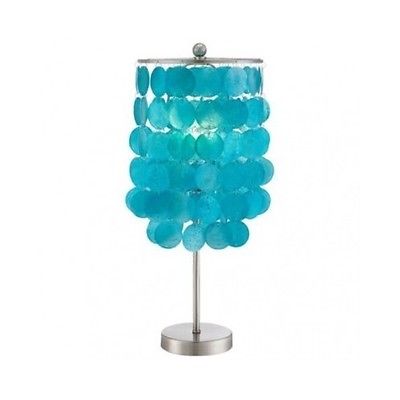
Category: lamp